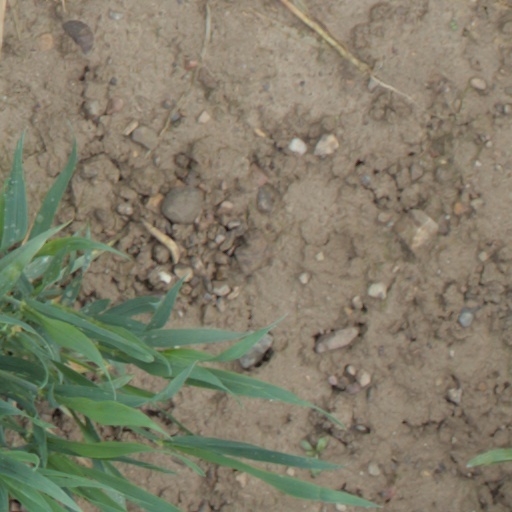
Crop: wheat